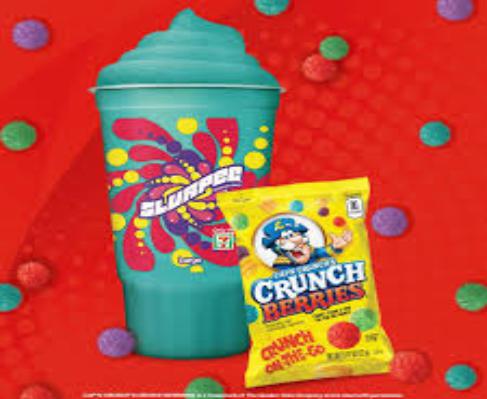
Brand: Cap'n Crunch Crunch Berries
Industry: Food